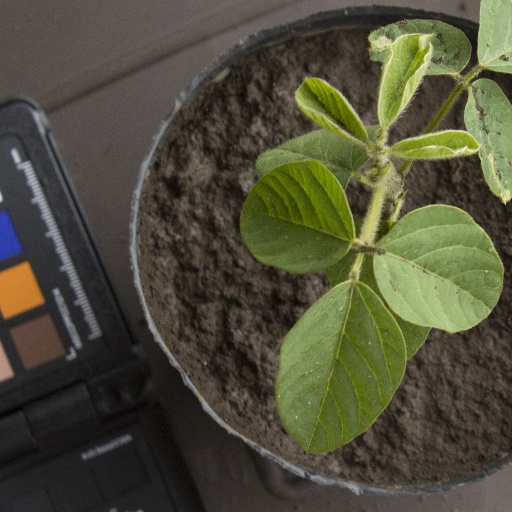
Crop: soybean